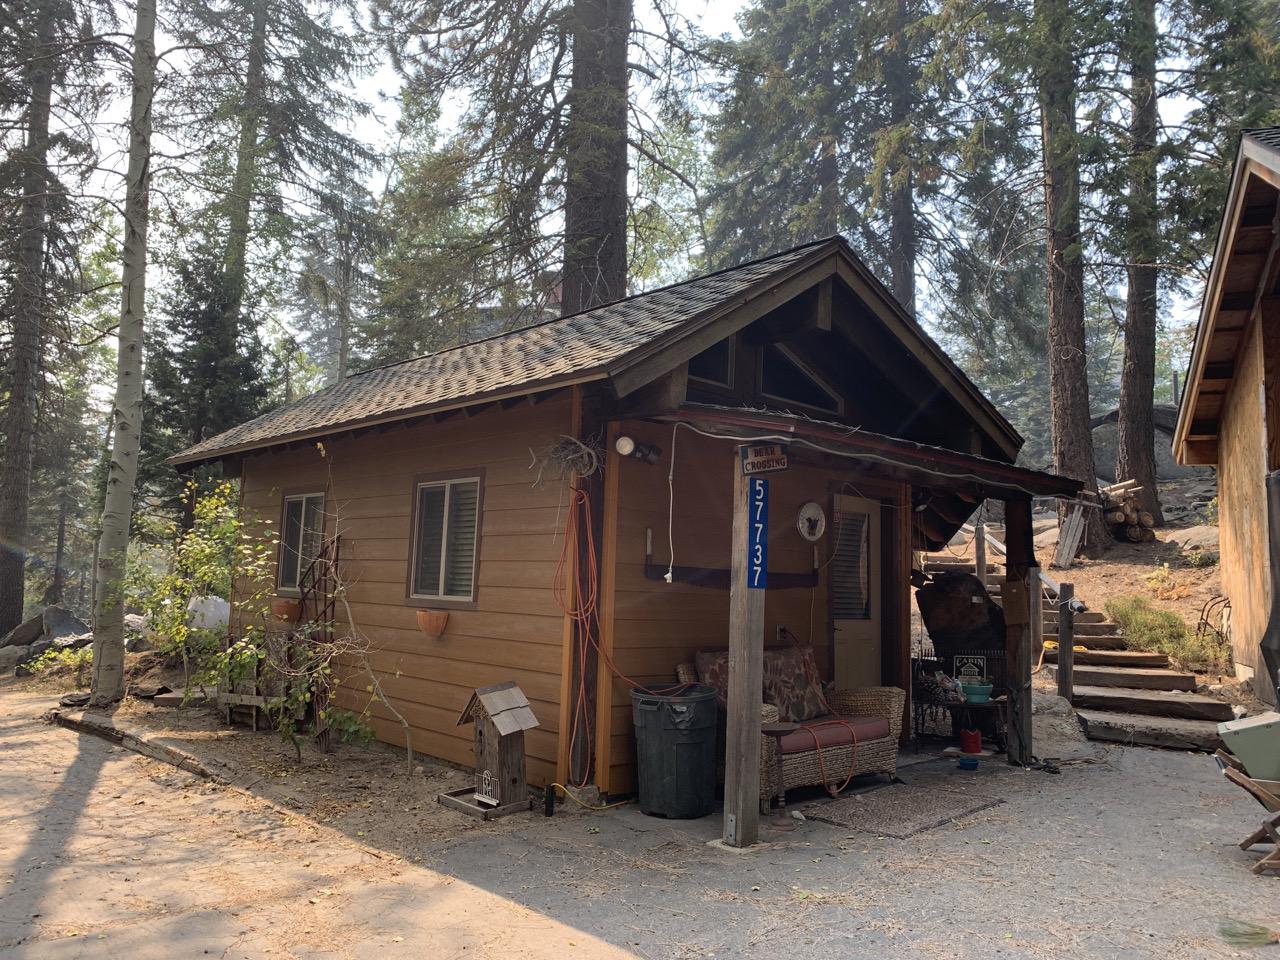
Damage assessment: no_damage